Colobopsis schmitzi

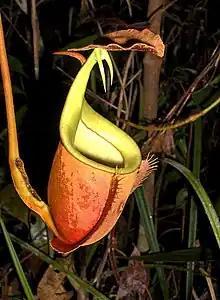
Intermediate pitcher of "Nepenthes bicalcarata" with swollen tendril colonised by "Colobopsis schmitzi". The brown scar tissue results from a wound, not from the ants' drilling.

The ant makes its nest in the hollow tendrils of the pitcher plant "Nepenthes bicalcarata". This unique animal-plant interaction was noted by Frederick William Burbidge as early as 1880. In 1904, Odoardo Beccari suggested that the ants feed on insects found on and around the plant, but may fall prey to it themselves. In 1990, B. Hölldobler and E. O. Wilson proposed that "N. bicalcarata" and "C. schmitzi" form a mutually beneficial association. At the time, however, no experimental data existed to support such a hypothesis. A series of observations and experiments carried out in Brunei by Charles Clarke in 1992 and 1998, and by Clarke and Kitching in 1993 and 1995, strongly support the mutualism theory.